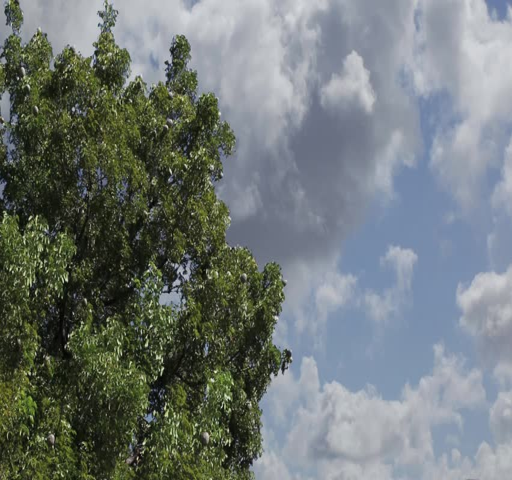
tree branches swing at real time with the wind while clouds move fast in time lapse